The Lodger (novel)

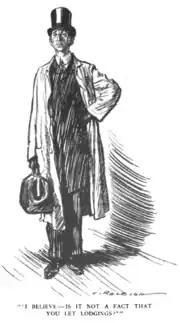
Illustration of the lodger by Henry Raleigh, 1911

The story is told from the point of view of Ellen Bunting, a former maid, and her husband and former butler, Mr. Bunting, who together are trying to manage a lodging. Struck by bad luck at their first attempt, as an epidemy develops near where their first lodging is, they decide to try one more time, with their remaining savings. When they are close to giving up on this endeavour, and barely able even to buy food, Mr. Sleuth appears and decides to stay there. He pays a month upfront and asks not to be disturbed while conducting his experiments.